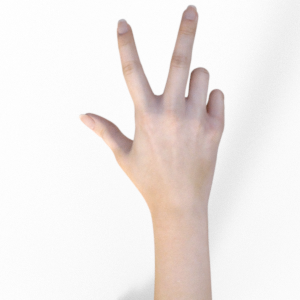
Label: scissors